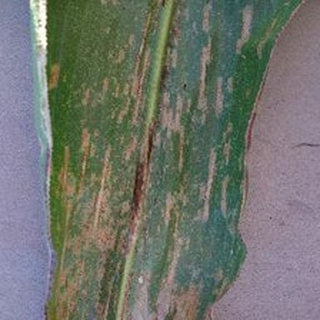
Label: corn_gray_leaf_spot